HMCS Dunvegan

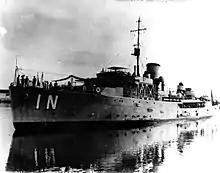
"Independencia" in Venezuelan Navy service

"Dunvegan" was paid off on 3 July 1945 at Sorel. In 1946 she was sold to Venezuela and renamed ARV "Independencia". She served with the Venezuelan Navy into the 1950s until she was broken up in 1953.